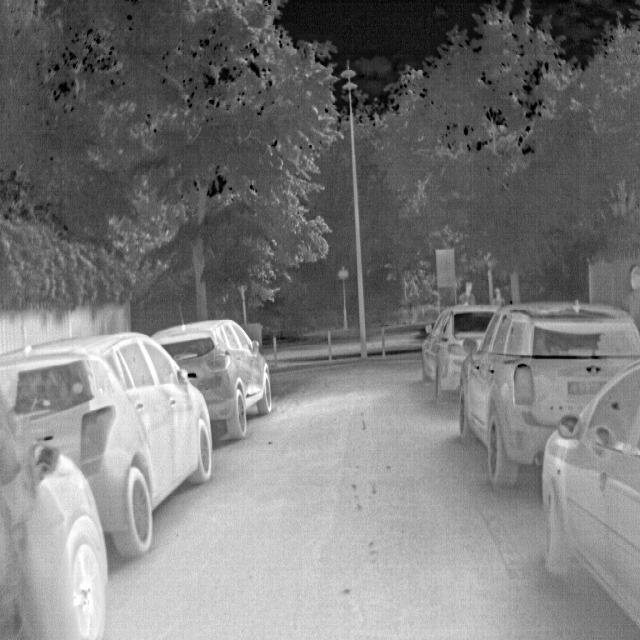
Detected objects:
label: person
label: person